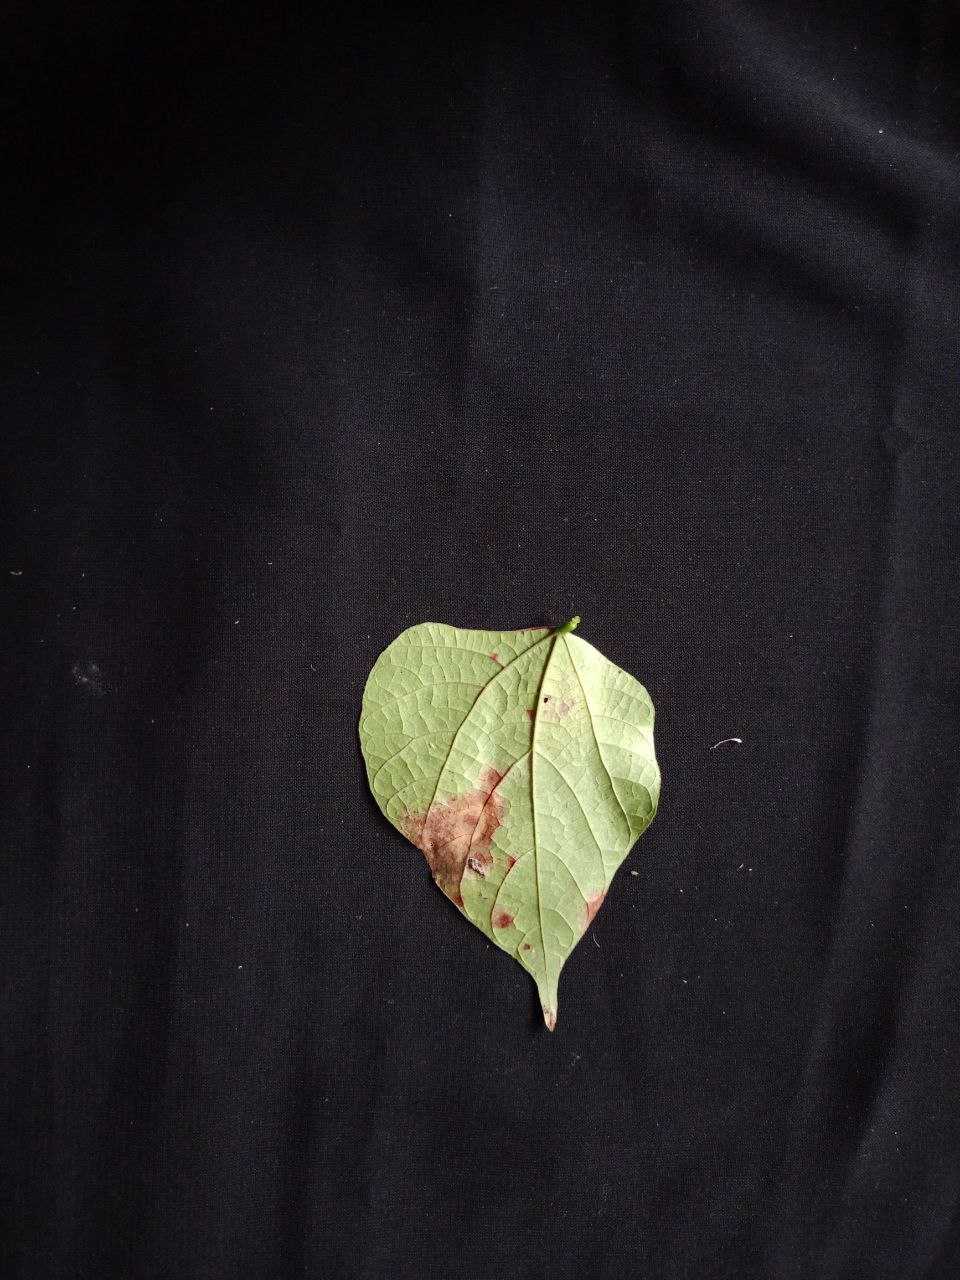
Crop: bean
Leaf condition: Blight